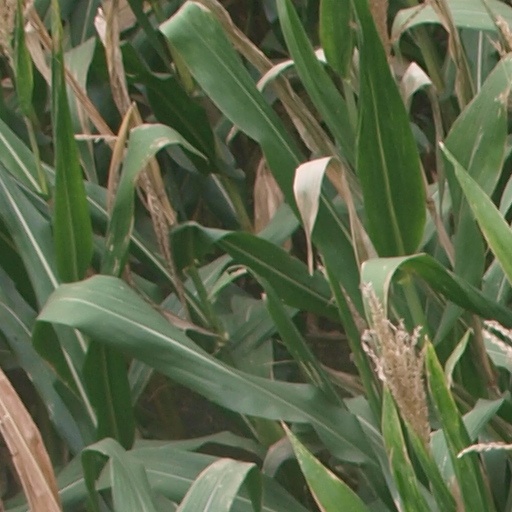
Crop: maize; corn